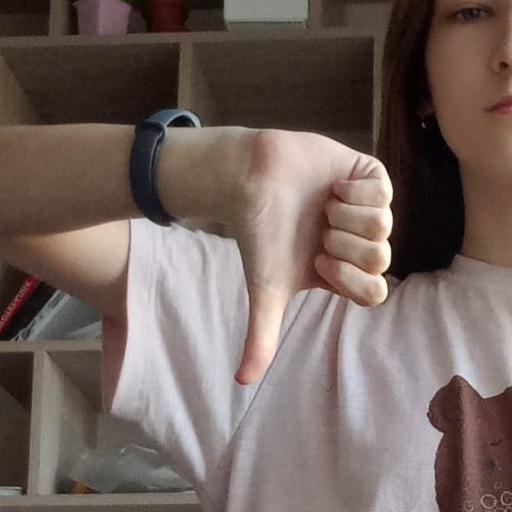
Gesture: dislike